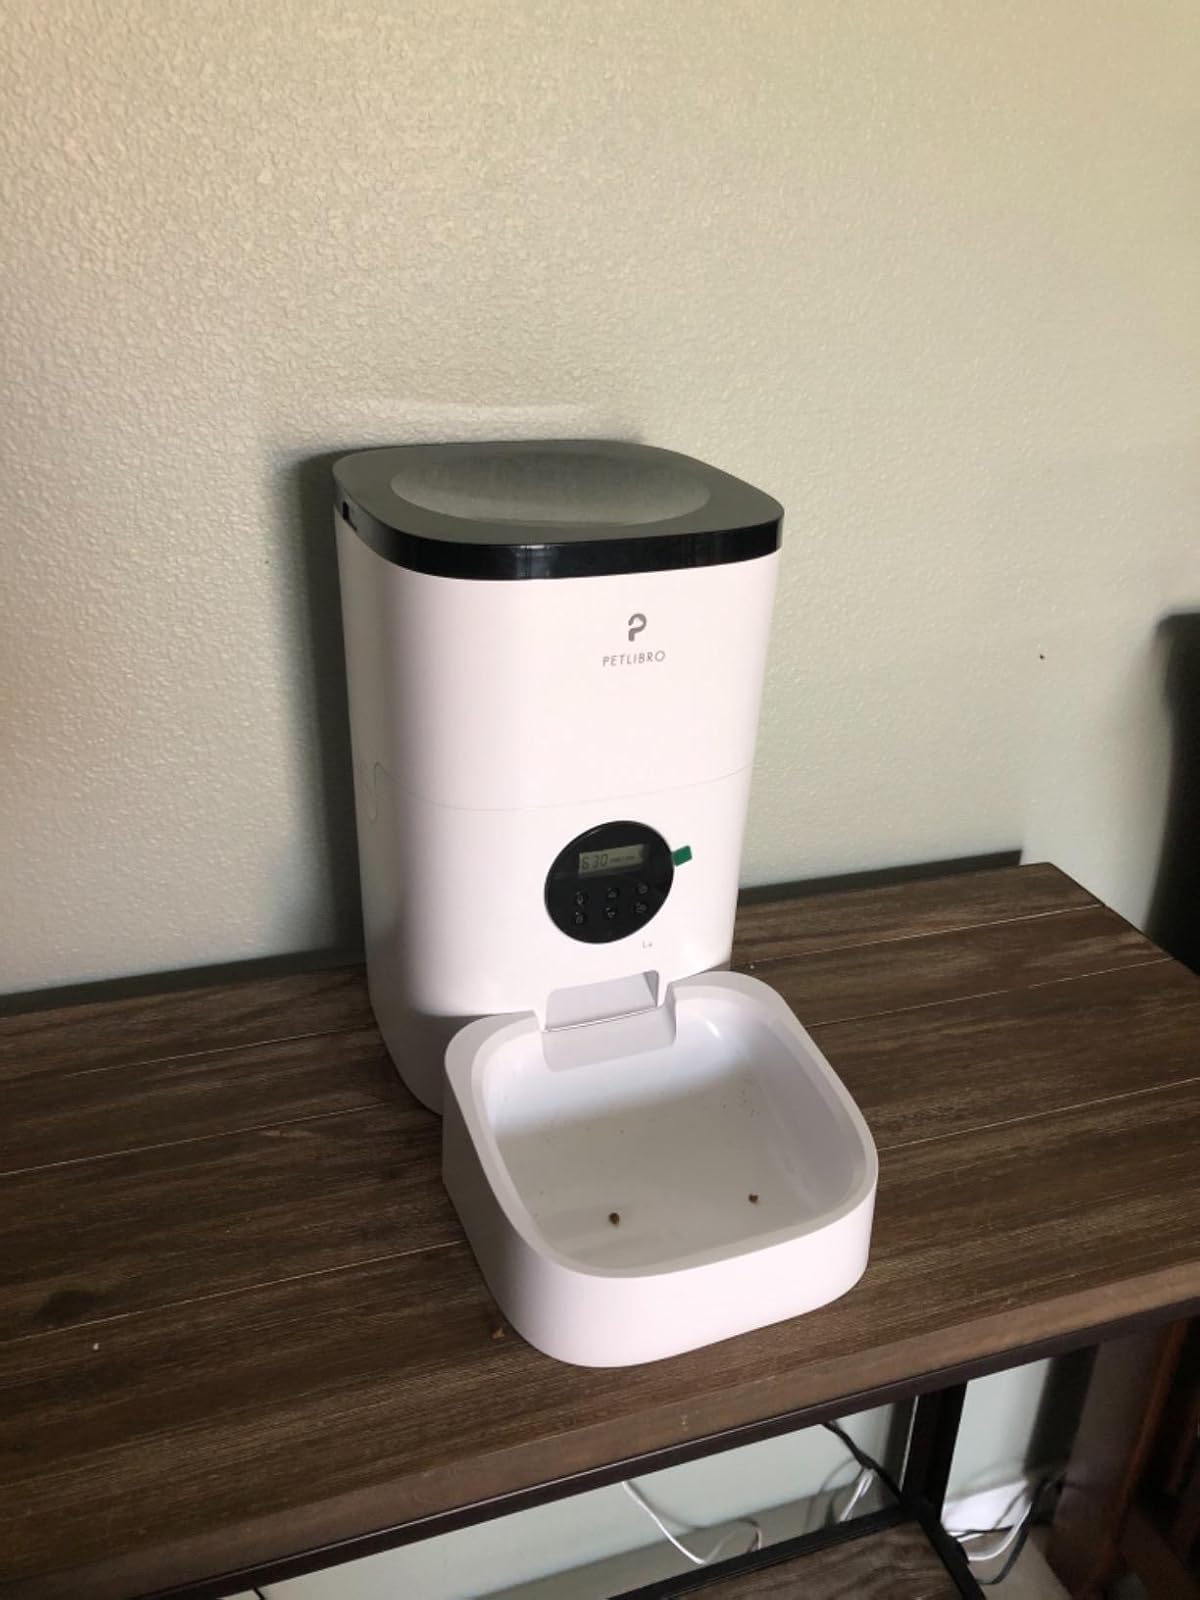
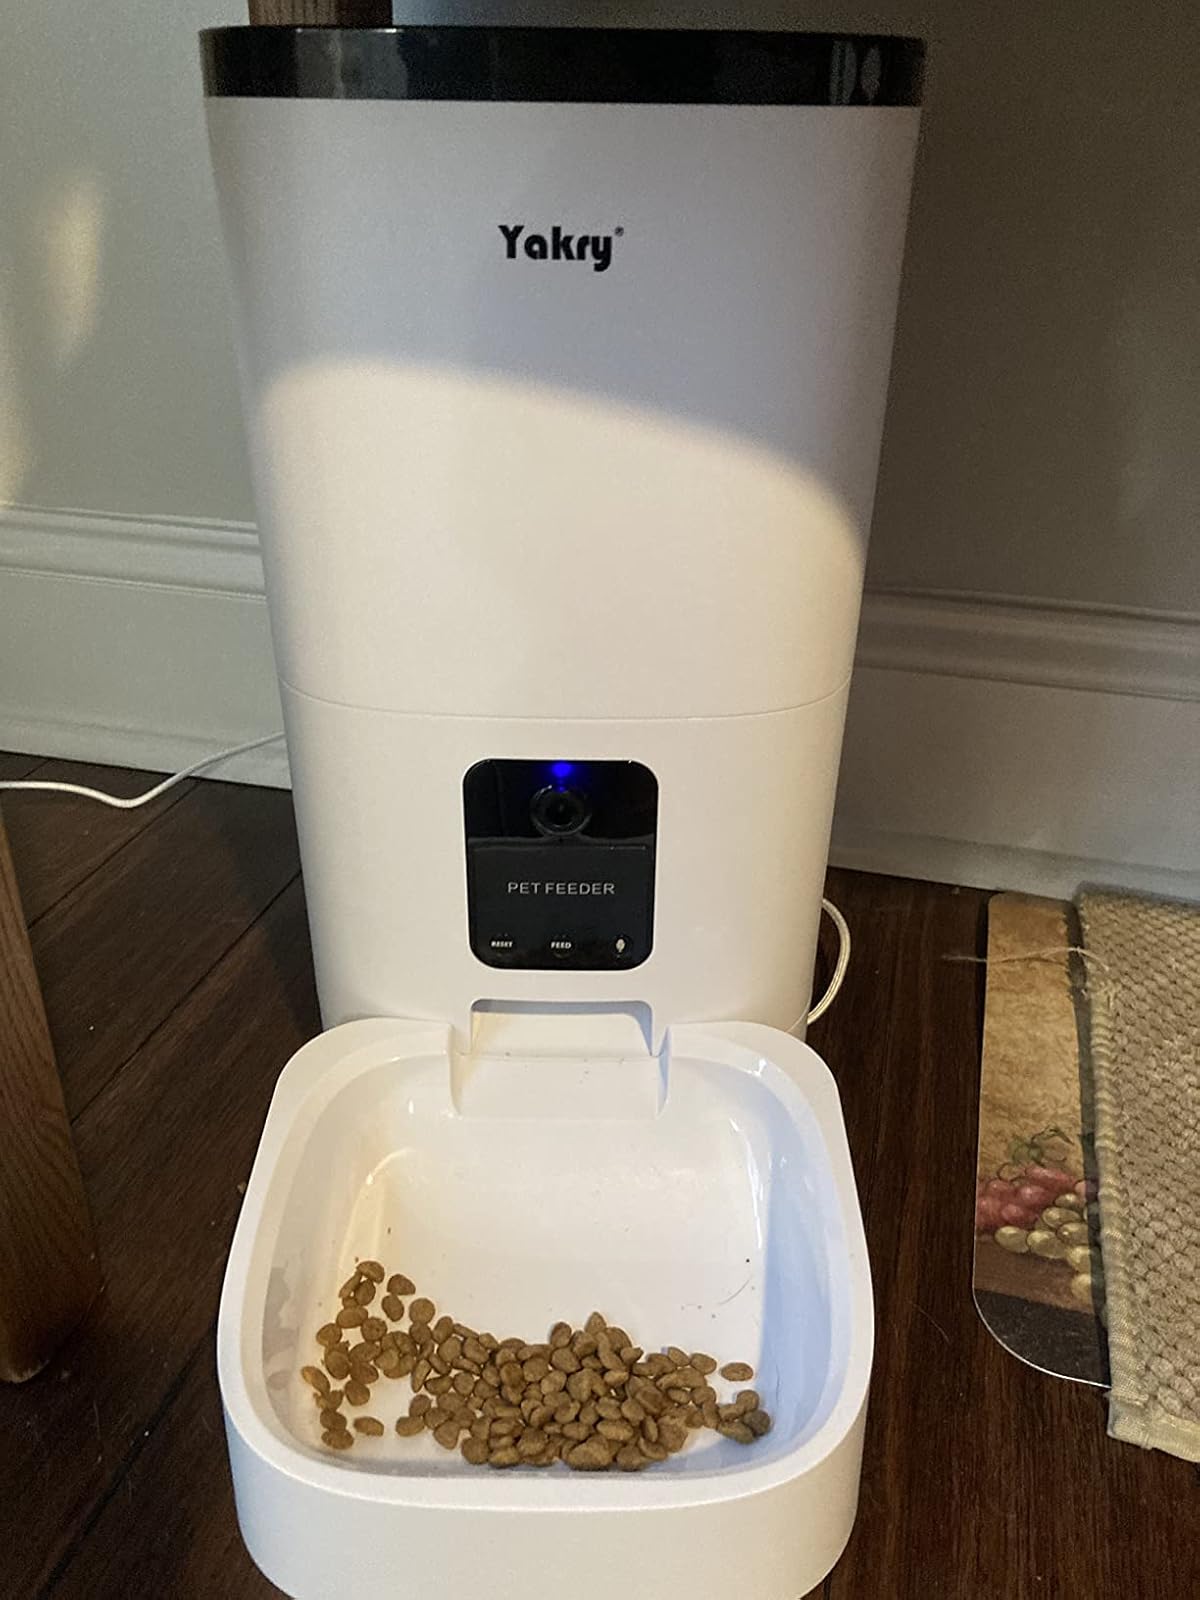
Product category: items_feeder
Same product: no